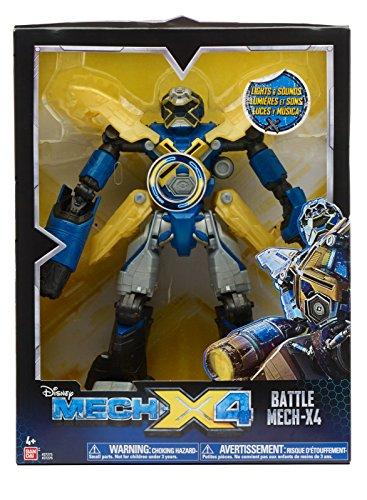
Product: Mech-X4 10" Battle Robot Feature Figure
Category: Toys & Games | Toy Figures & Playsets
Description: Get ready to "Mech-execute" with the team with the Mech-X4 Battle robot.
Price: $16.07
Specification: ProductDimensions:2.5x8.5x11.5inches|ItemWeight:1pounds|ShippingWeight:1.54pounds(Viewshippingratesandpolicies)|DomesticShipping:ItemcanbeshippedwithinU.S.|InternationalShipping:ThisitemcanbeshippedtoselectcountriesoutsideoftheU.S.LearnMore|ASIN:B06XYFPC8D|Itemmodelnumber:37276|Manufacturerrecommendedage:4-12years|Batteries:3LR44batteriesrequired.(included)